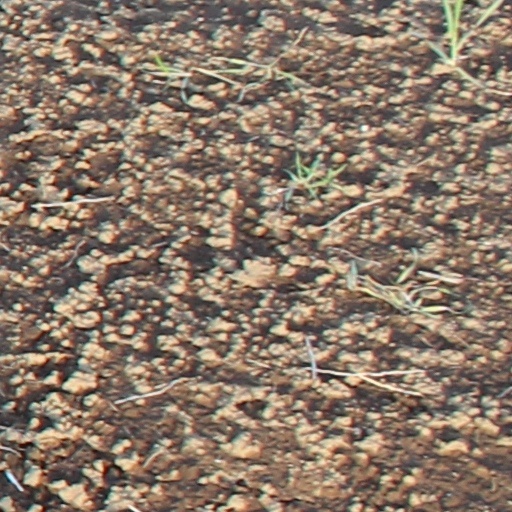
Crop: wheat